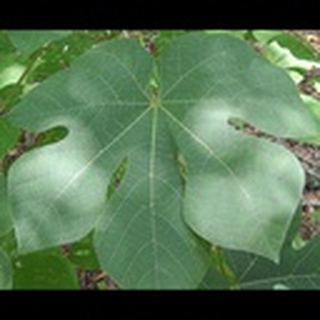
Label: healthy_cotton